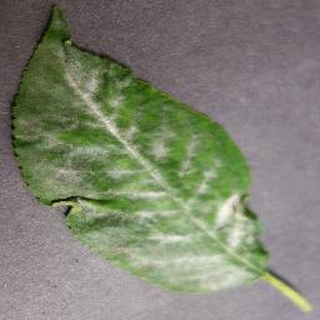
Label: cherry_powdery_mildew